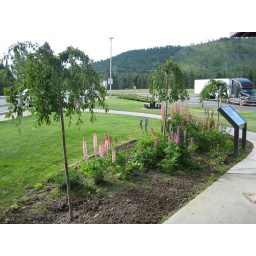
New trees in our flower bed. ( weeping cherry-white ) West Bound Indian John Hill Rest Area. 06-13-07